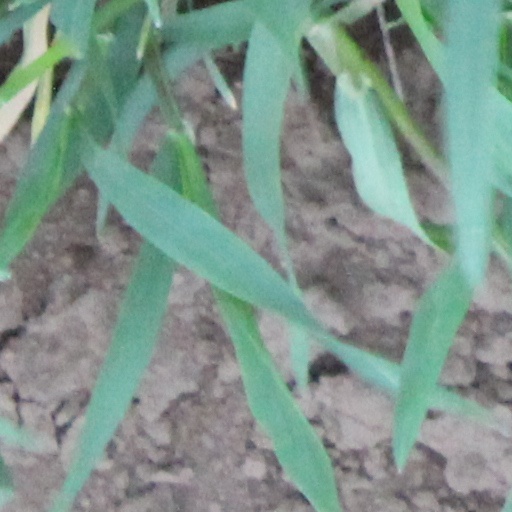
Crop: wheat